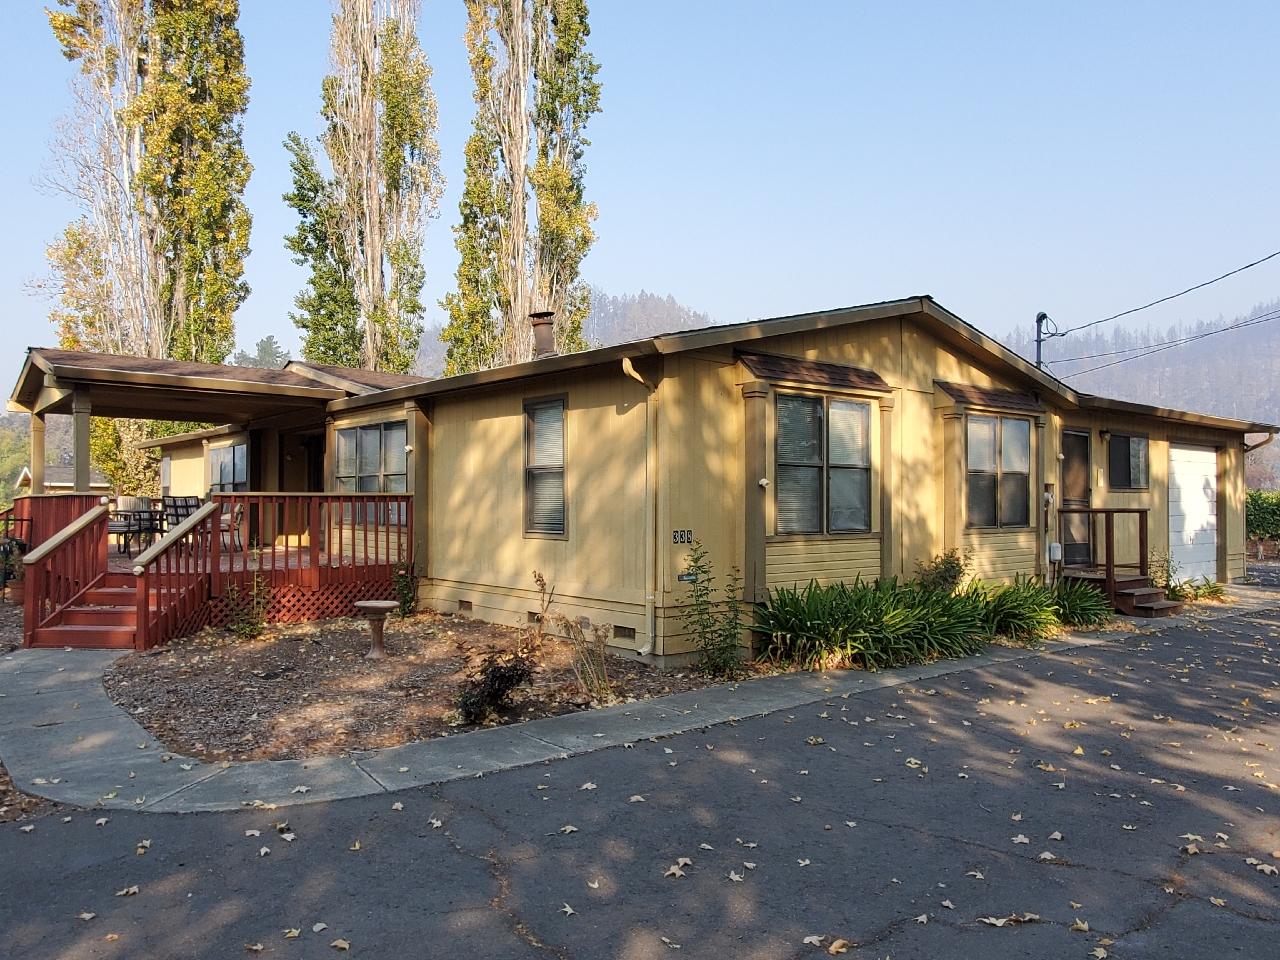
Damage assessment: no_damage